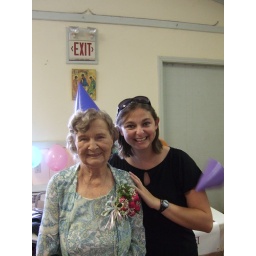
I convinced her to take this photo with me...my hat was flying in mid air.